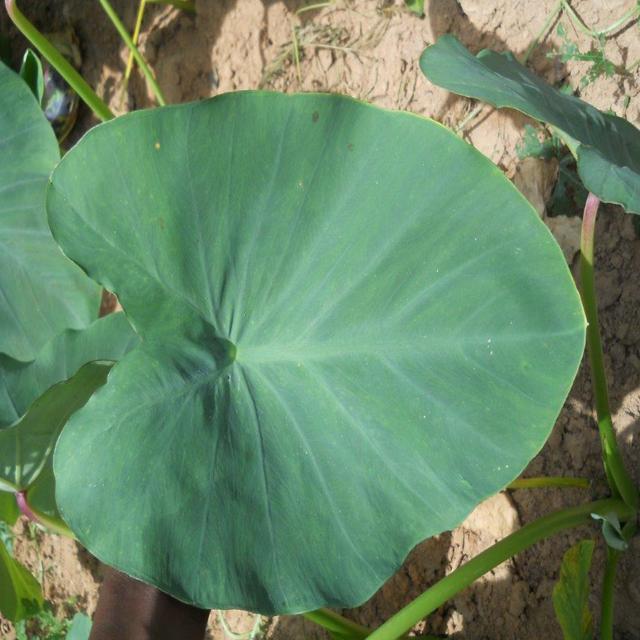
Label: Healthy